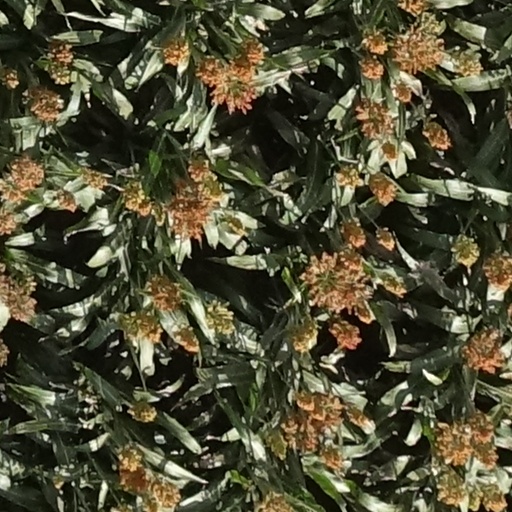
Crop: sorghum